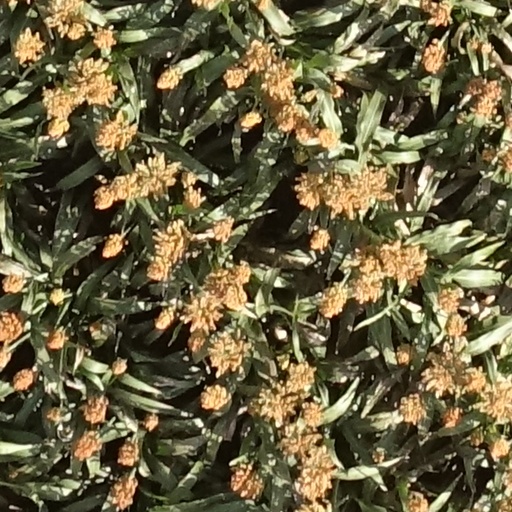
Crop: sorghum